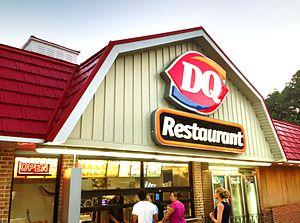
Dairy Queen, souvent abrégé DQ, est une chaîne de restauration rapide américaine spécialisée dans les glaces italiennes dirigée par International Dairy Queen, Inc, également dirigeant des branches Orange Julius et Karmelkorn. Le premier Dairy Queen a ouvert ses portes en 1940 à Joliet. Le quartier général de la chaîne est localisé à Edina, dans le Minnesota.